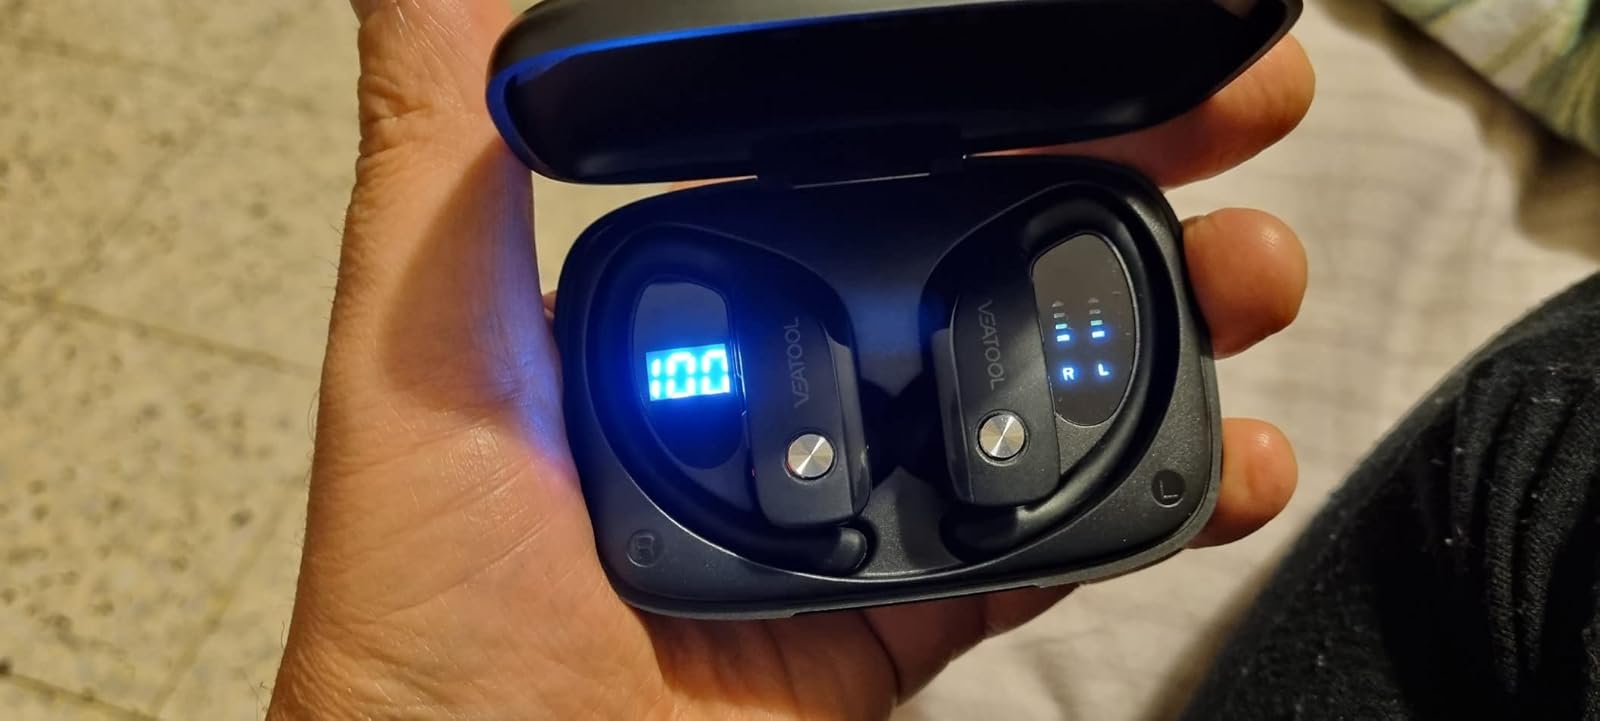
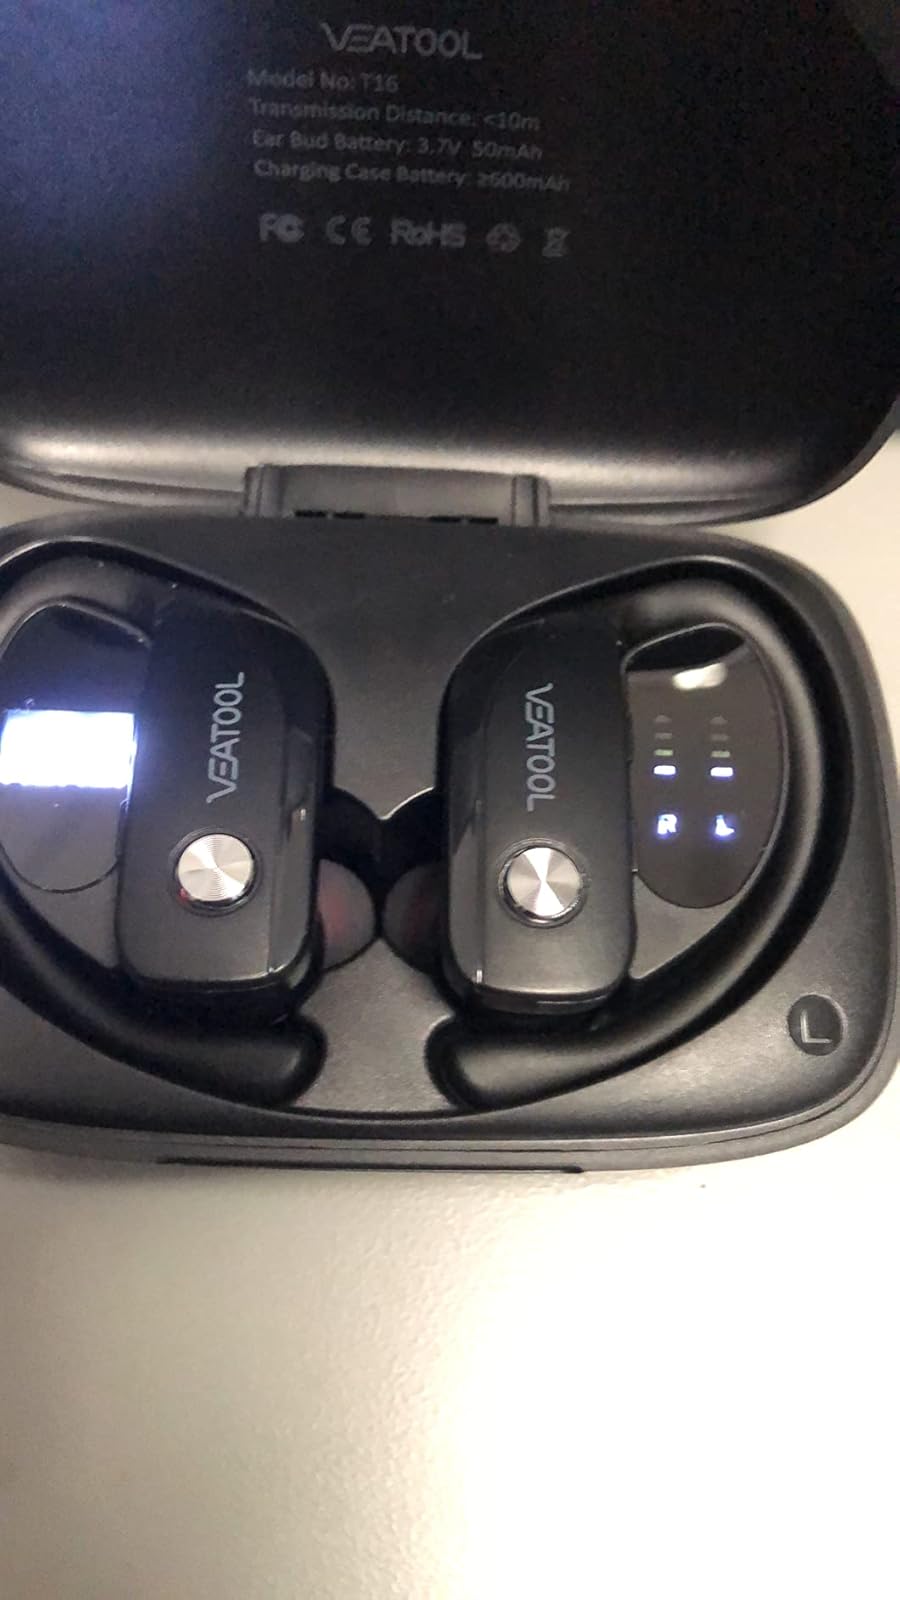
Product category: earbuds
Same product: yes